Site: brandenburg
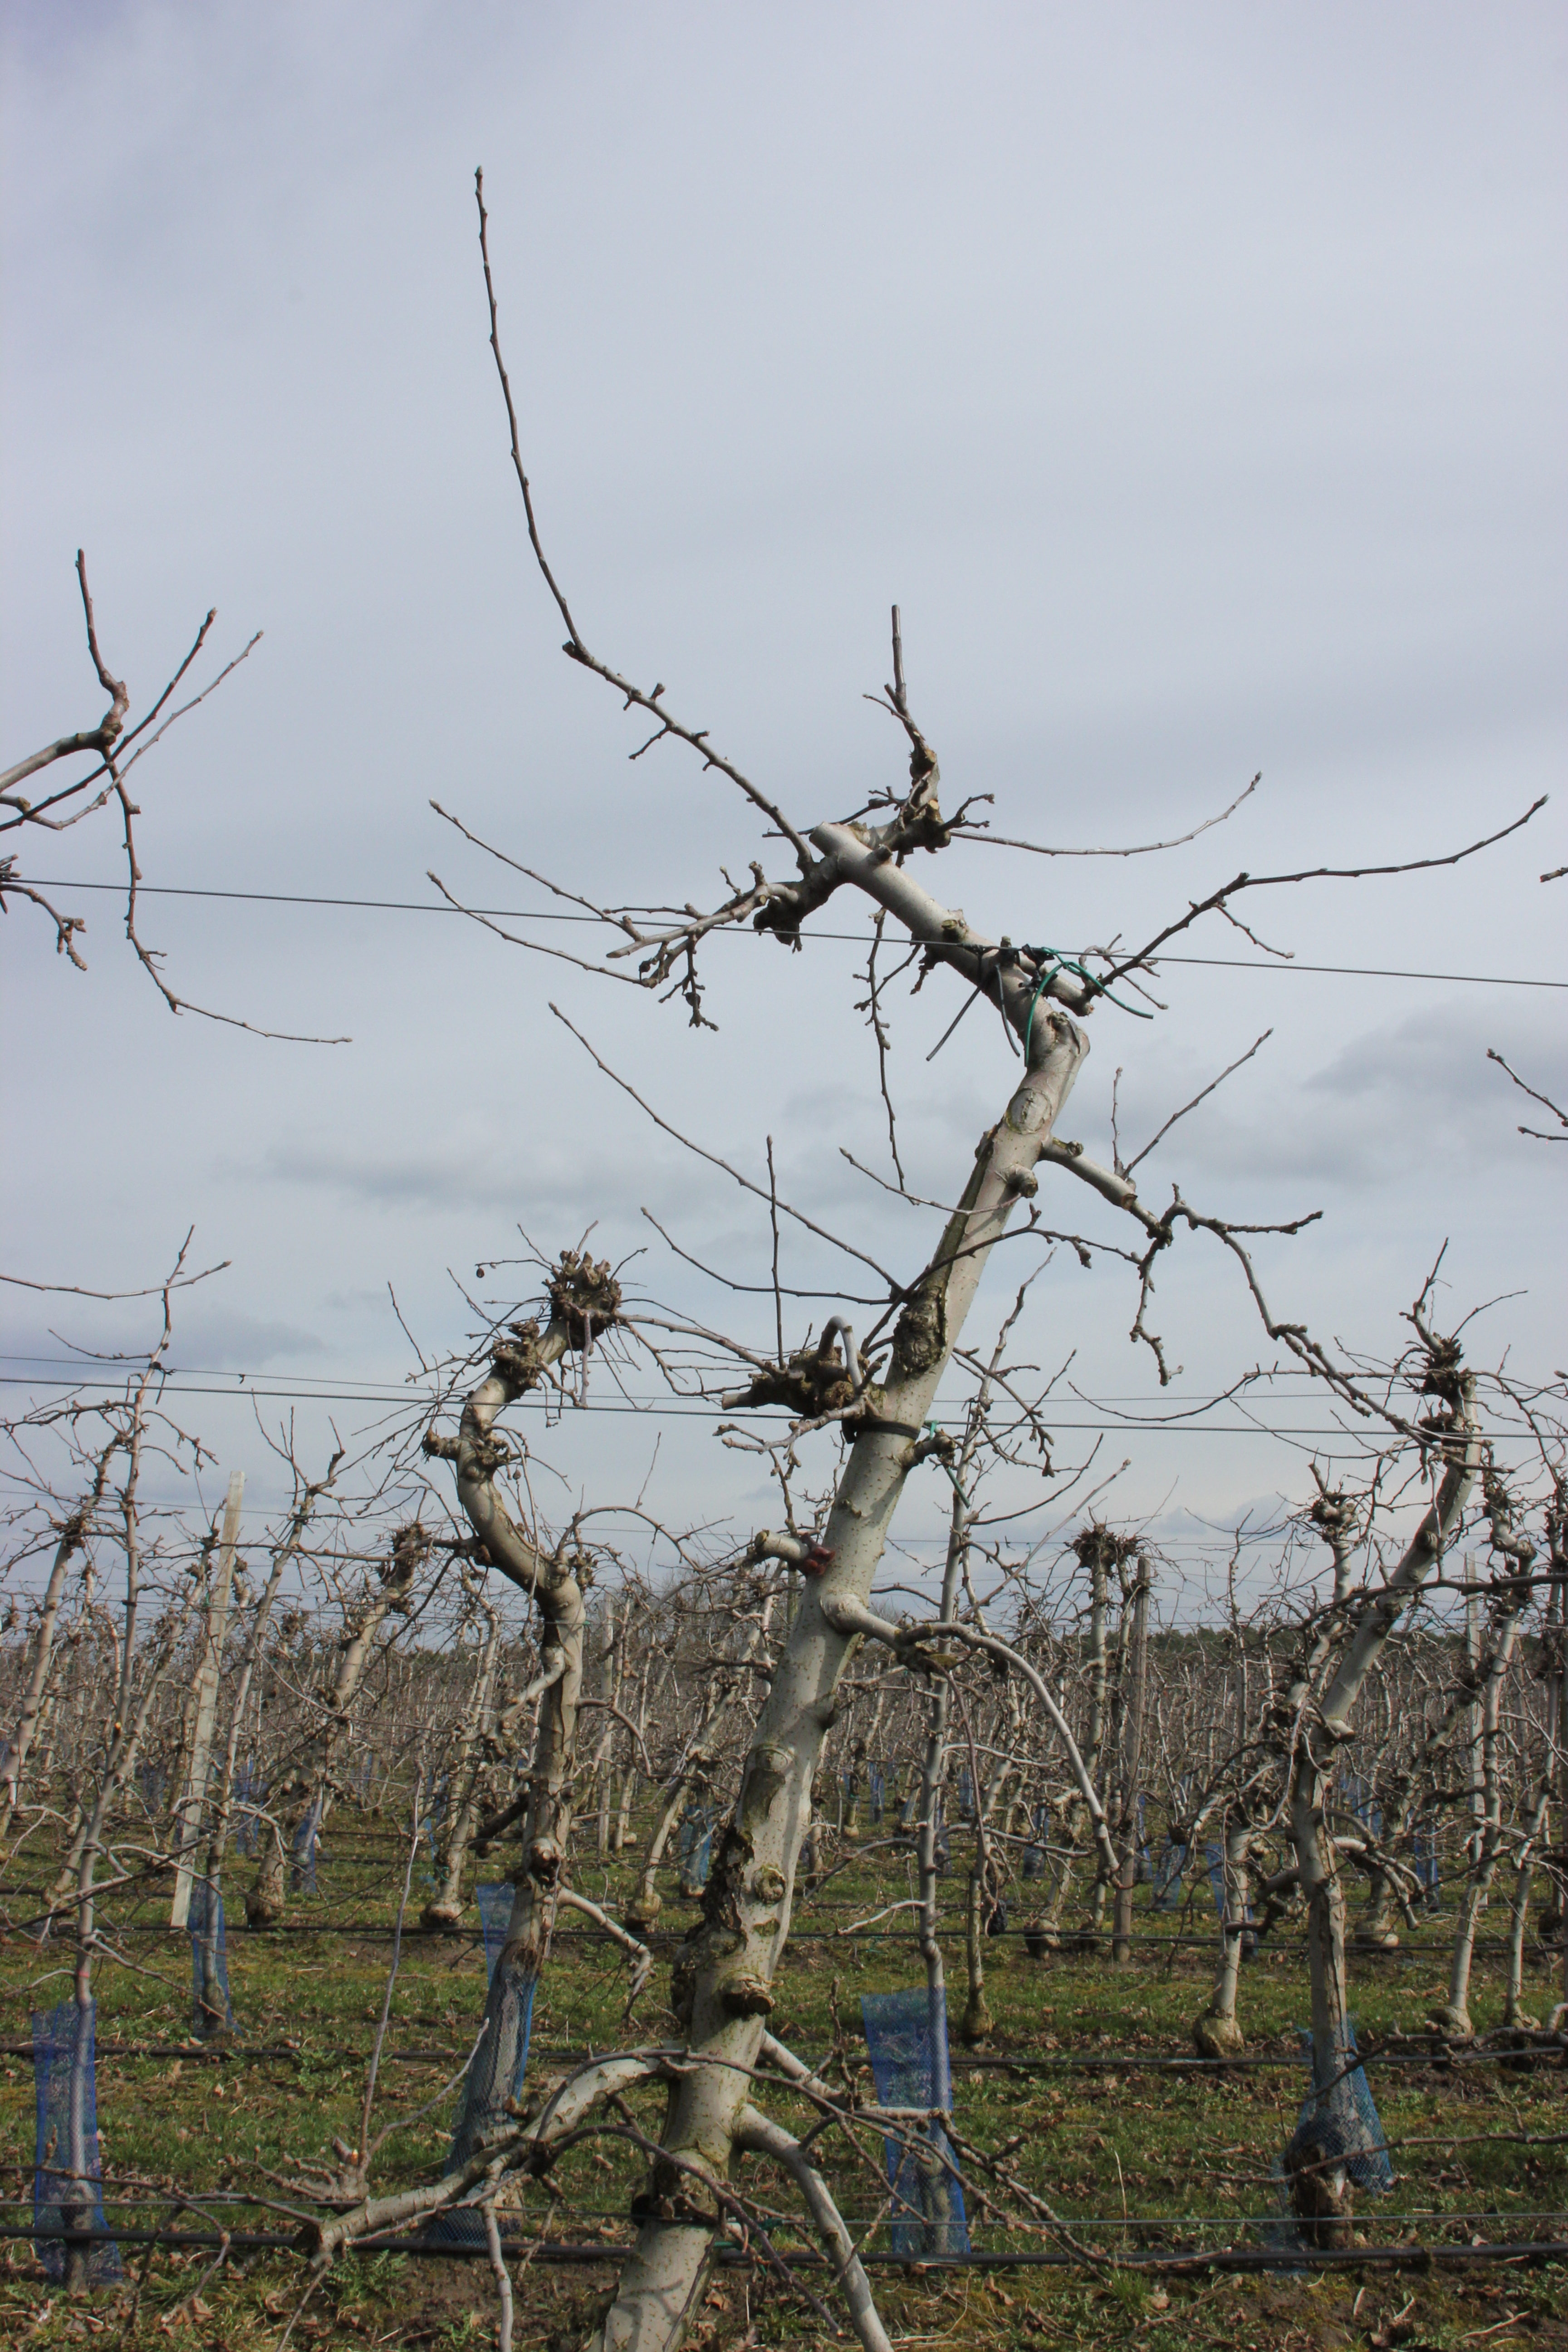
Growth stage (BBCH 01): Bud development